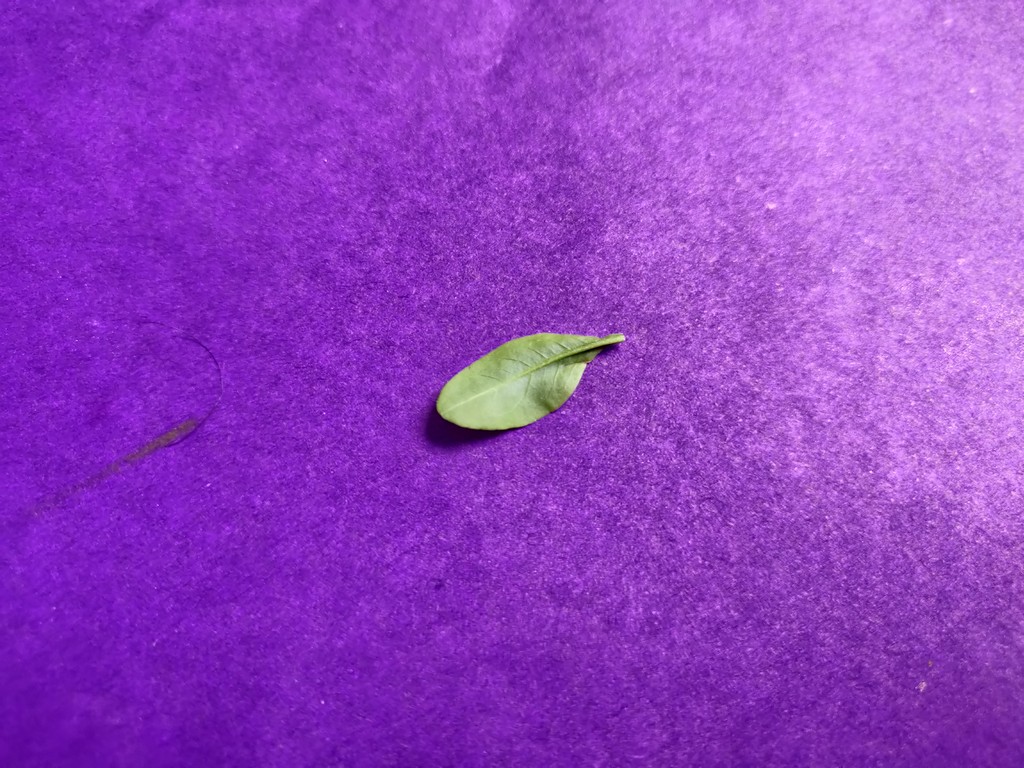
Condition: Healthy
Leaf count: single
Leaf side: back